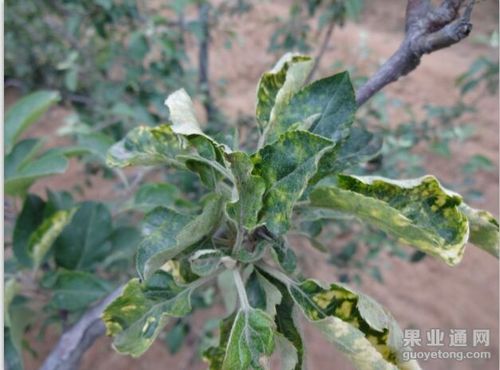
Plant: Apple
Disease: apple mosaic virus